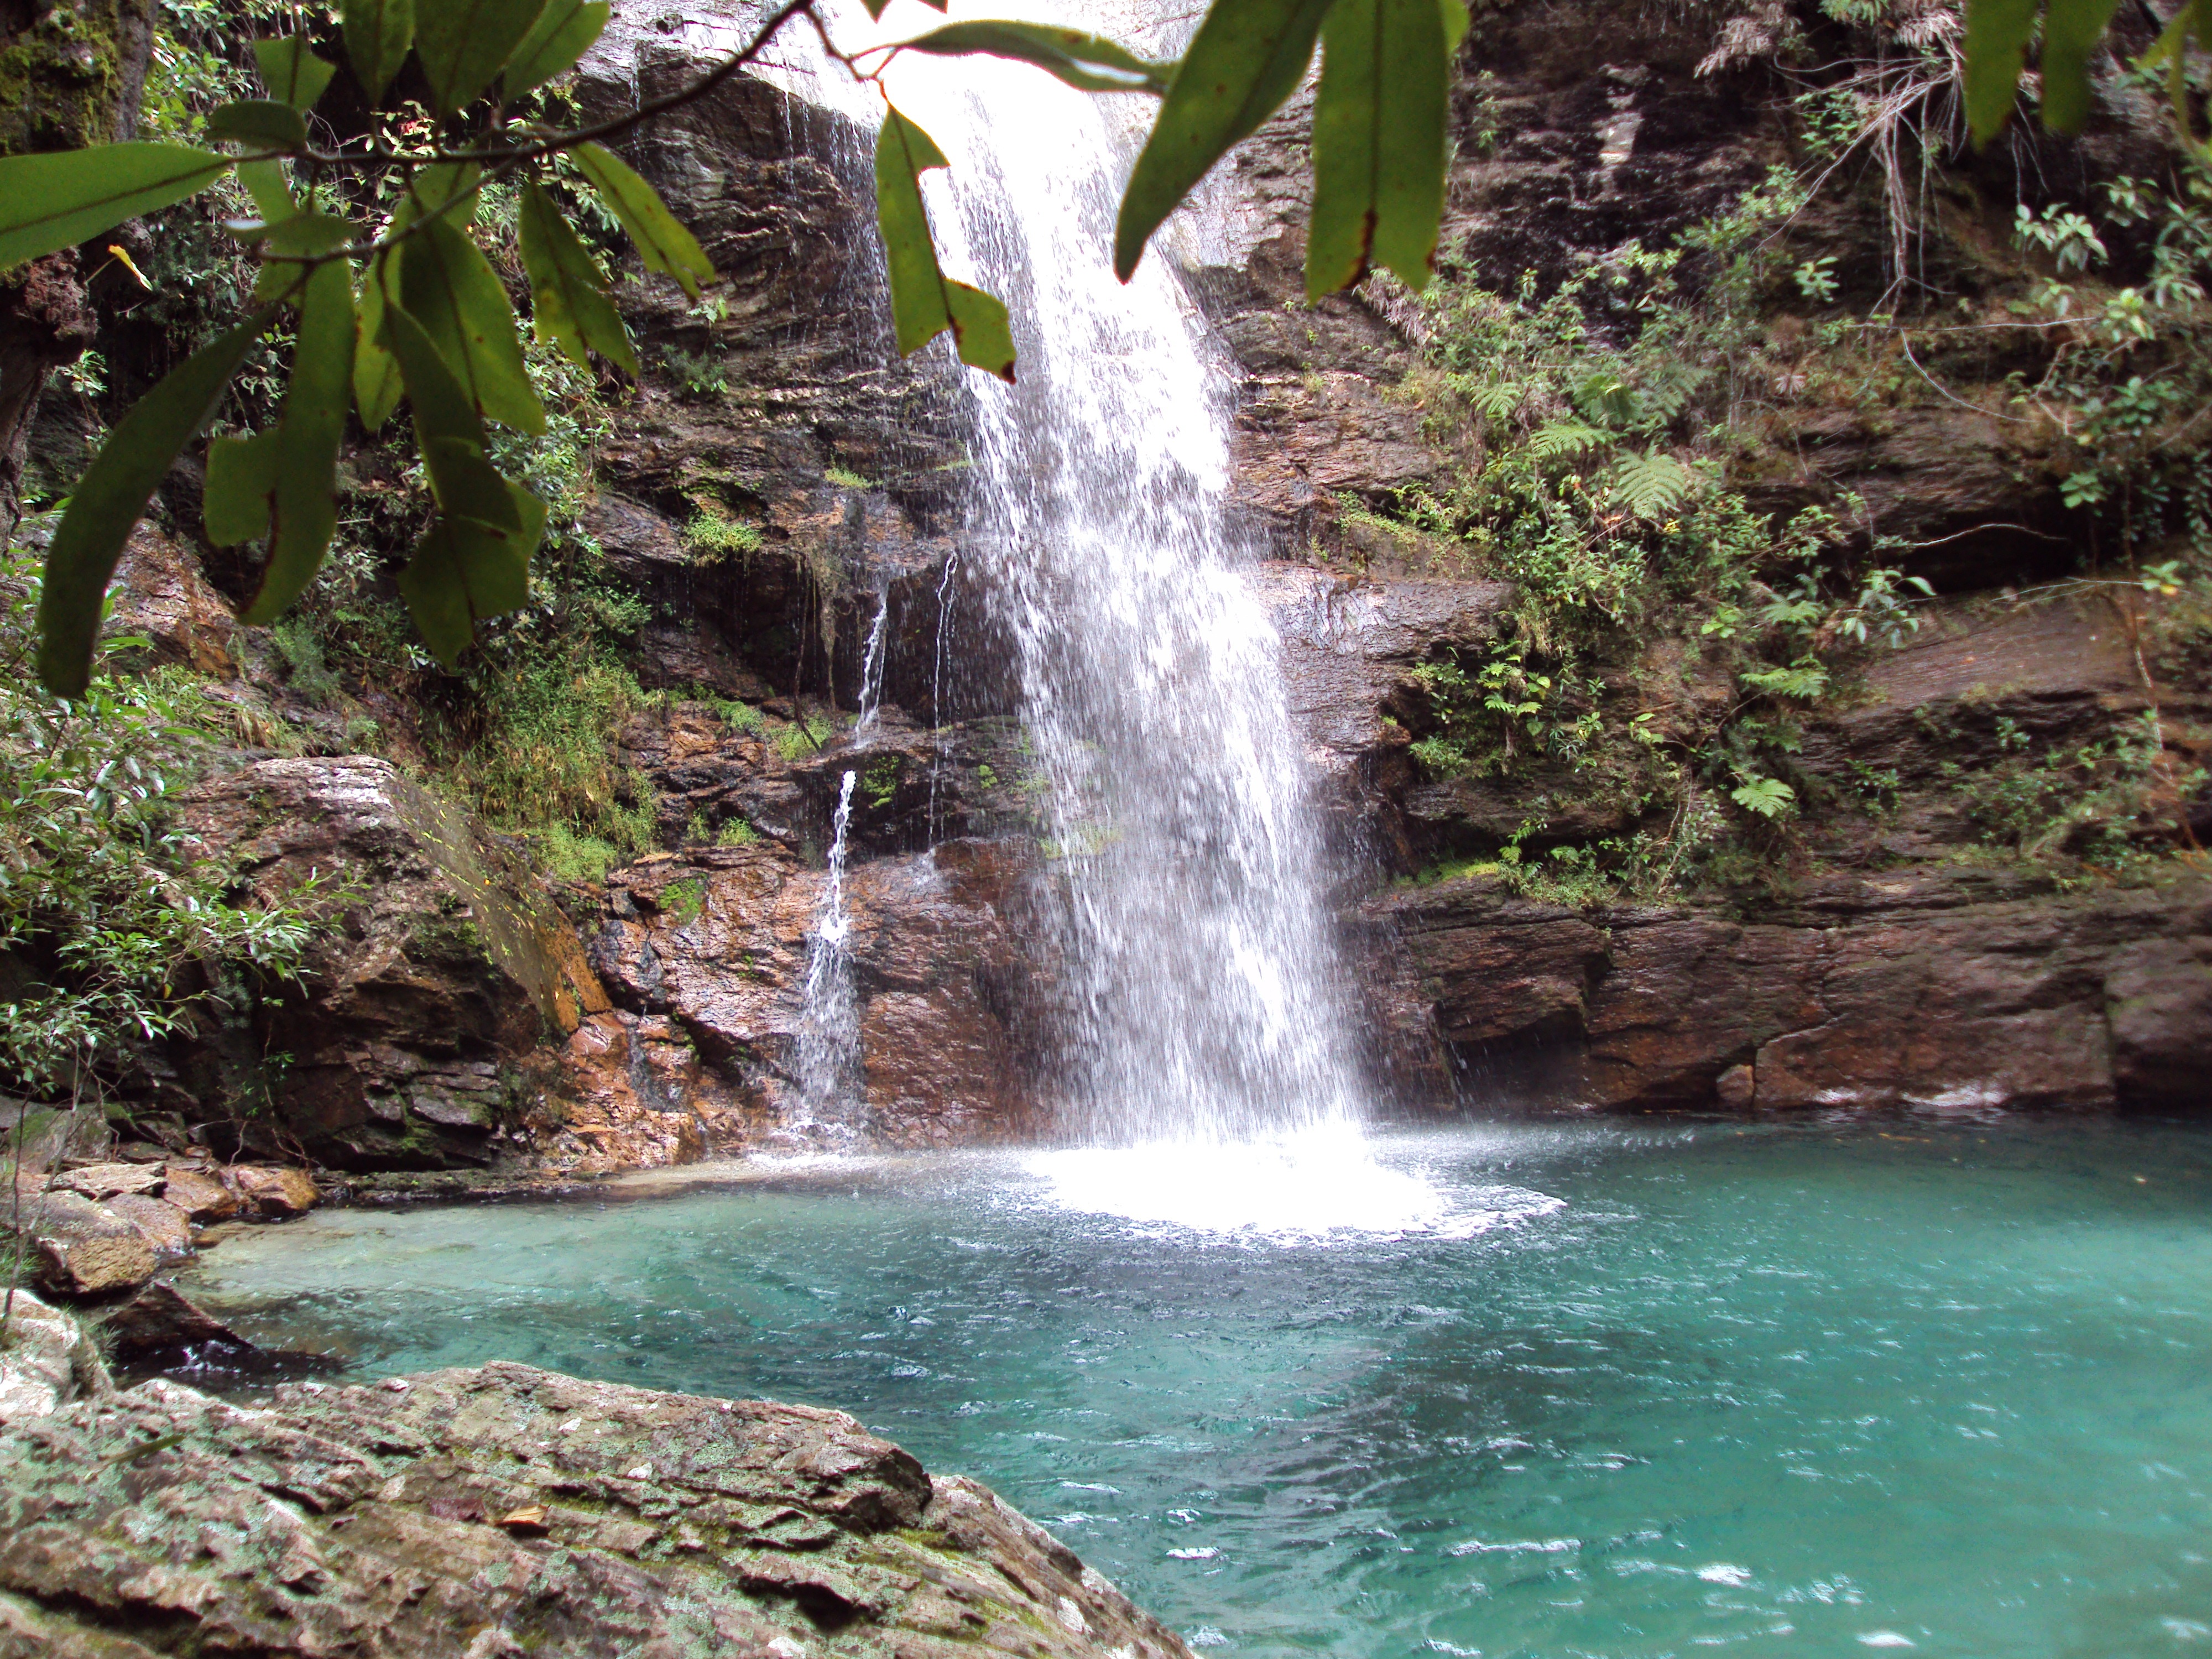
waterfall, stream, jungle, body of water, rainforest, wasserfall, water feature, watercourse